Linda M. Godwin

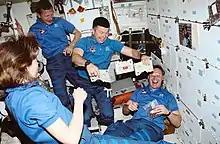
Godwin (left) and her crewmates during STS-37

Godwin served as mission specialist 1 on the crew of STS-37. Atlantis was launched from Kennedy Space Center Launch Complex 39B April 5, 1991, 14:22:45 UTC and returned to land at Edwards Air Force Base, California, April 11, 1991, 13:55:29 UTC. During the 93 orbits of the mission, the crew deployed the Compton Gamma Ray Observatory (GRO) to study gamma ray sources in the universe. GRO, at about , was the heaviest payload deployed to date by the Shuttle Remote Manipulator System (RMS). The crew also conducted an unscheduled spacewalk to free the GRO high gain antenna, and conducted the first scheduled extravehicular activity in years to test concepts for moving about large space structures. Several middeck experiments and activities were conducted including test of elements of a heat pipe to study fluid transfer processed in microgravity environments (SHARE), a chemical processing apparatus to characterize the structure of biological materials (BIMDA), and an experiment to grow larger and more perfect protein crystals than can be grown on the ground (PCG II). Atlantis carried amateur radio equipment for voice contact, fast scan and slow scan TV, and packet radio. Several hundred contacts were made with amateur radio operators around the world. Mission duration was 143 hours, 32 minutes, 44 seconds.